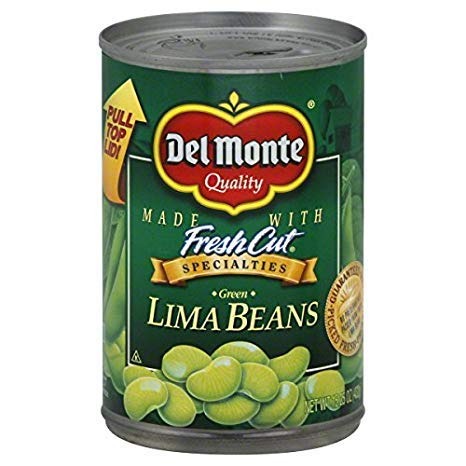
Item Name: Del Monte, Lima Beans, 15.25 ounces (Pack of 4)
Value: 61.0
Unit: Fl Oz

Price: 2.44